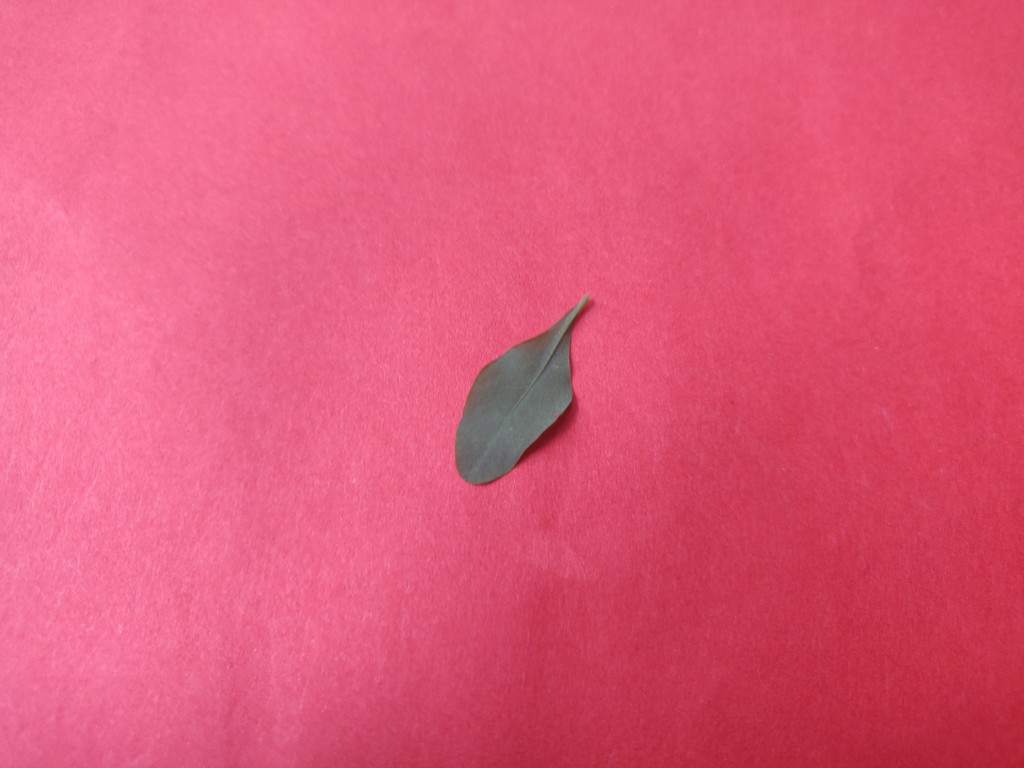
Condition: Healthy
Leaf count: single
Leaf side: back